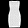
Label: Dress